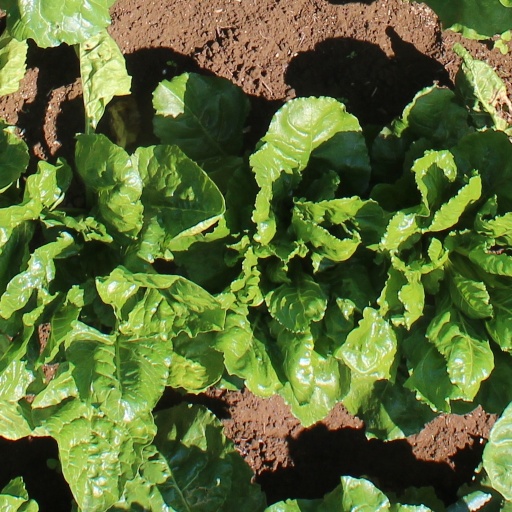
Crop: sugar beet